China Millennium Monument

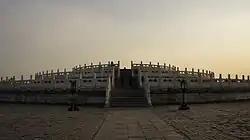
Circular Mound Altar at the Temple of Heaven, Beijing

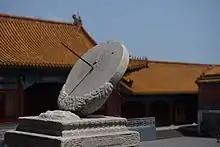
Sundial in the Forbidden City

The monument is branded as a monumental altar, echoing the that have punctuated the symbolic landscape of Beijing since at least the Ming dynasty. Its architecture also echoes elevated altars where Chinese emperors practiced official rites, such as the Circular Mound Altar at the Temple of Heaven, the Altar and the Home of Shangdi, The Supreme Deity of Chinese Mythology and Theology, and the Altar of Land and Grain near the Forbidden City, and traditional Chinese sundials as also found in the Forbidden City. More generally, the monument is imbued with references to ancient Chinese philosophy, Chinese geomancy, Chinese numerology and Bagua, as well as themes more specifically connected to 20th-century Chinese Communist Party discourse such as the harmony of China's 56 ethnic groups. Like other initiatives such as the creation of Confucius Institutes from 2004, it has been associated with CCP efforts to re-embrace pre-Communist Chinese legacies after the less history-obsessed approach of Deng Xiaoping.